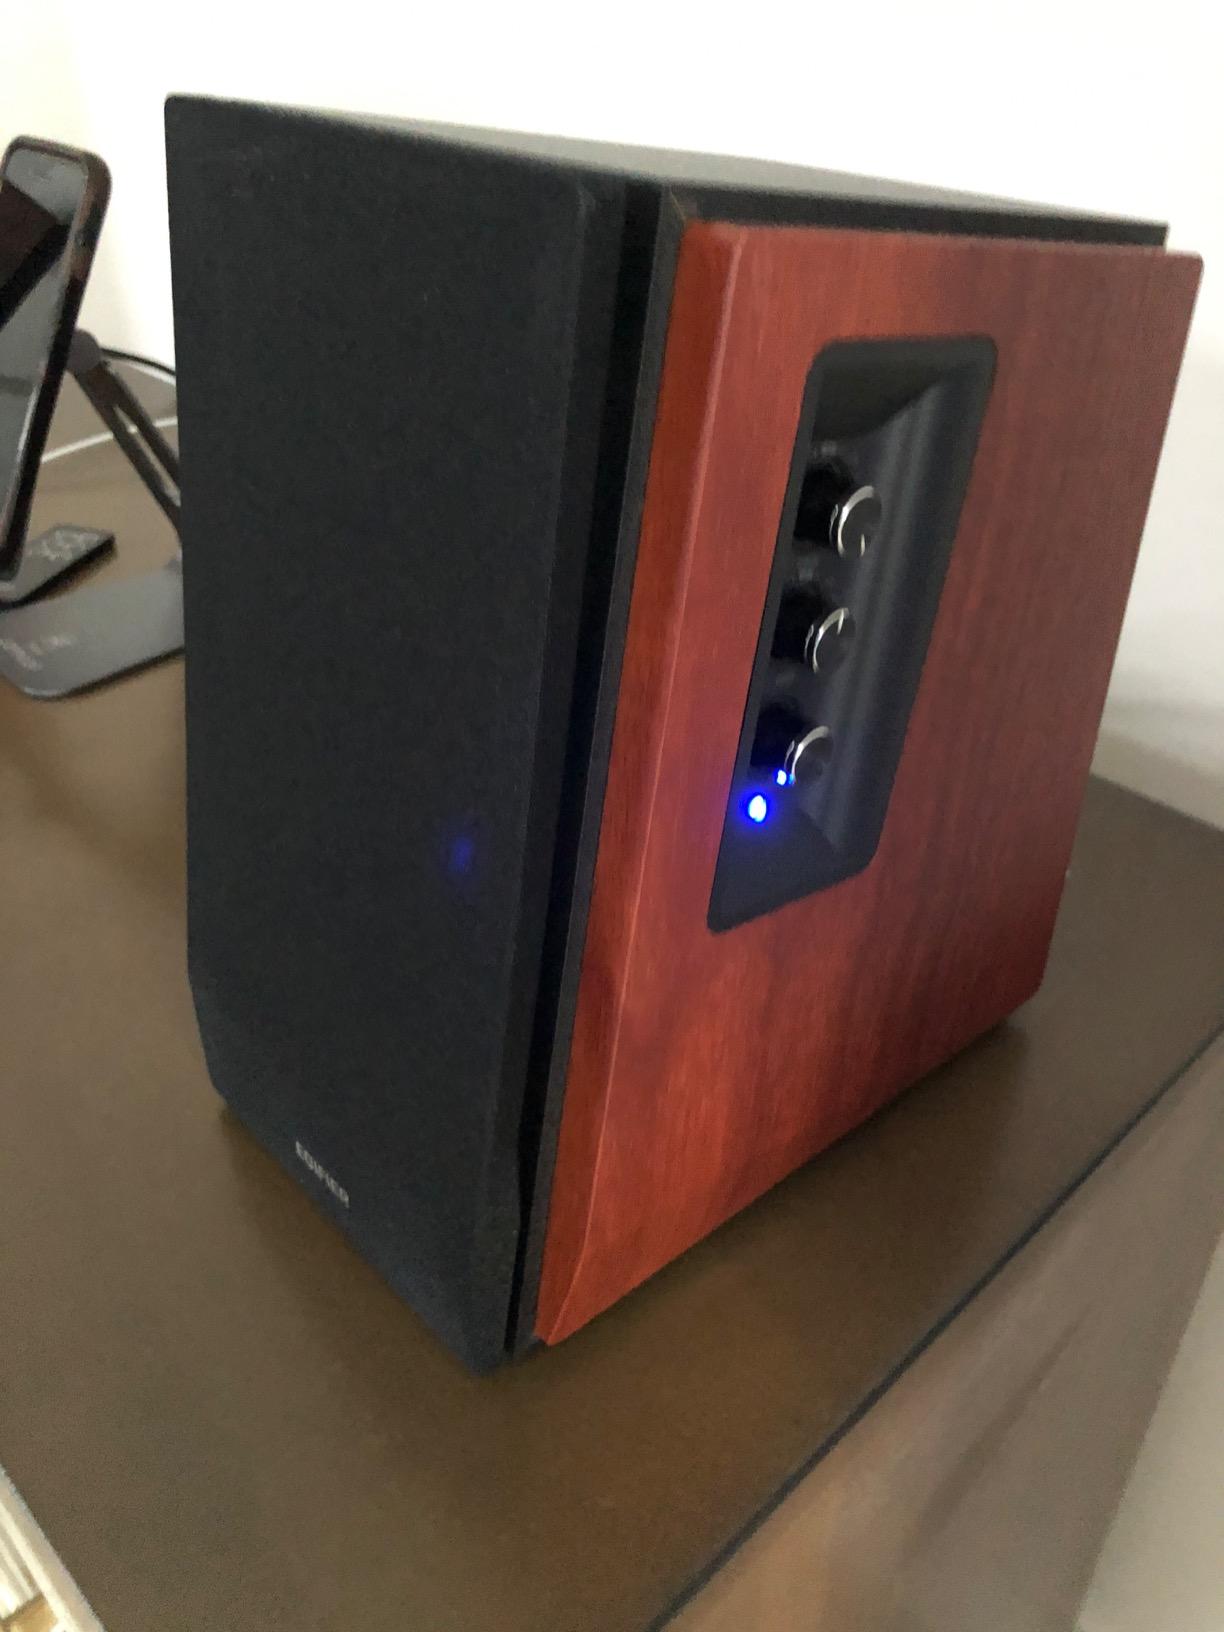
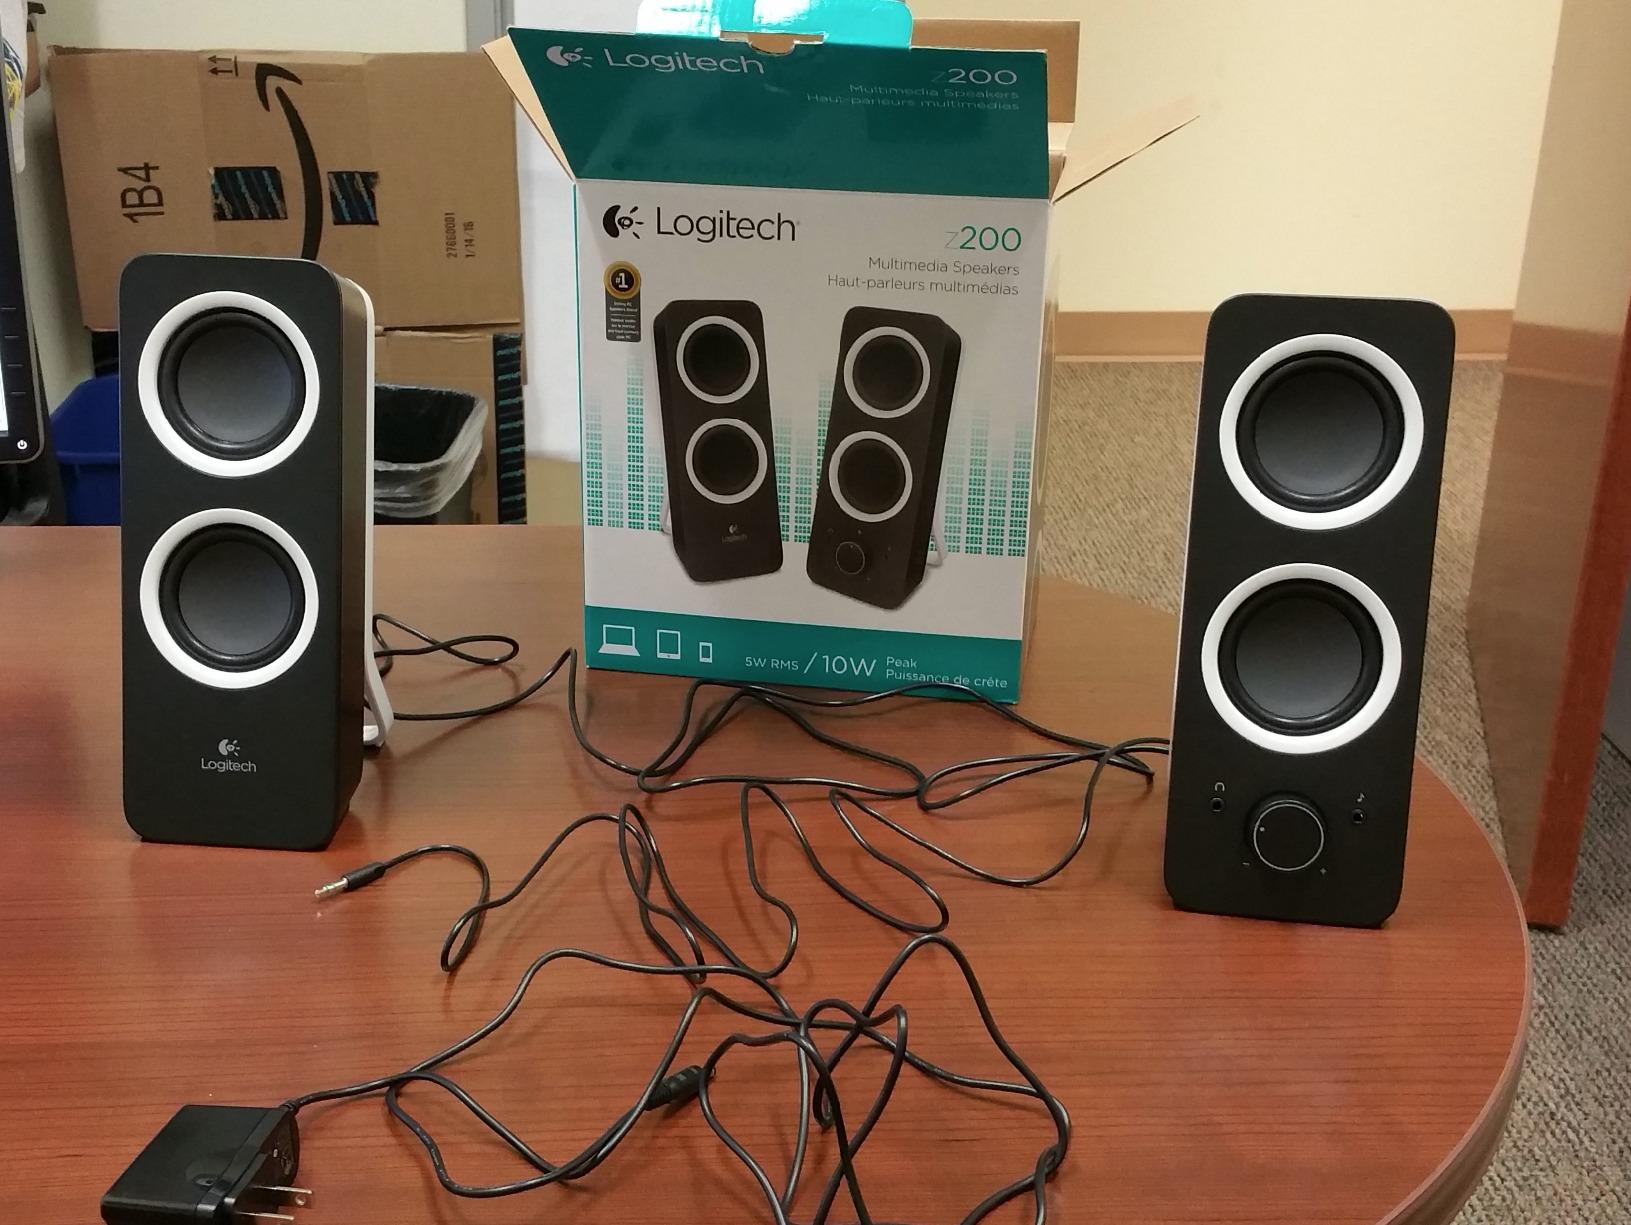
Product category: speaker
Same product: no